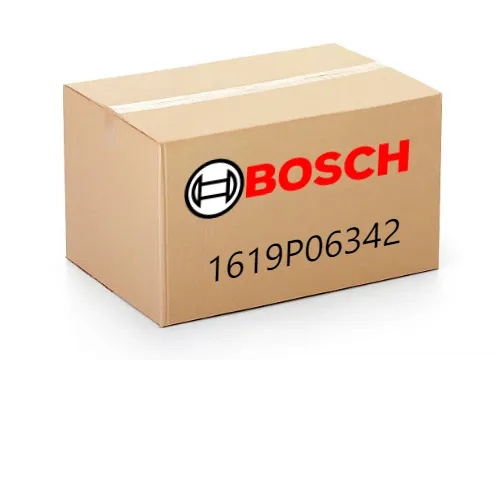
BOSCH POWER TOOL 1619P06342 Washer
Brand: BOSCH POWER TOOL
BOSCH POWER TOOL 1619P06342 Washer
Category: Hardware > Hardware Accessories > Hardware Fasteners > Screws > Screw Eyes & Hooks